Rawalpindi

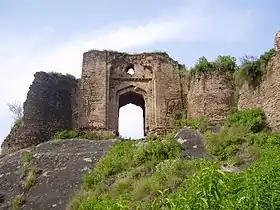
The gate of Paharwala Fort.

Rawalpindi is connected to Peshawar by the M-1 Motorway. The motorway also links Rawalpindi to major cities in the Khyber Pakhtunkhwa province, such as Charsadda and Mardan. The M-2 motorway offers high speed access to Lahore via the Potohar Plateau and Salt Range. The M-3 Motorway branches off from the M-2 at the city of Pindi Bhattian, where the M-3 offers onward connections to Faisalabad, and connects to the M-4 Motorway which continues onward to Multan and from there onwards to Sukkur. A new motorway network is under construction to connect Sukkur and Karachi as part of the China Pakistan Economic Corridor. The Hazara Motorway is also under construction as part of CPEC, and will provide control-access motorway travel all the way to Mansehra via the M-1 or Grand Trunk Road.